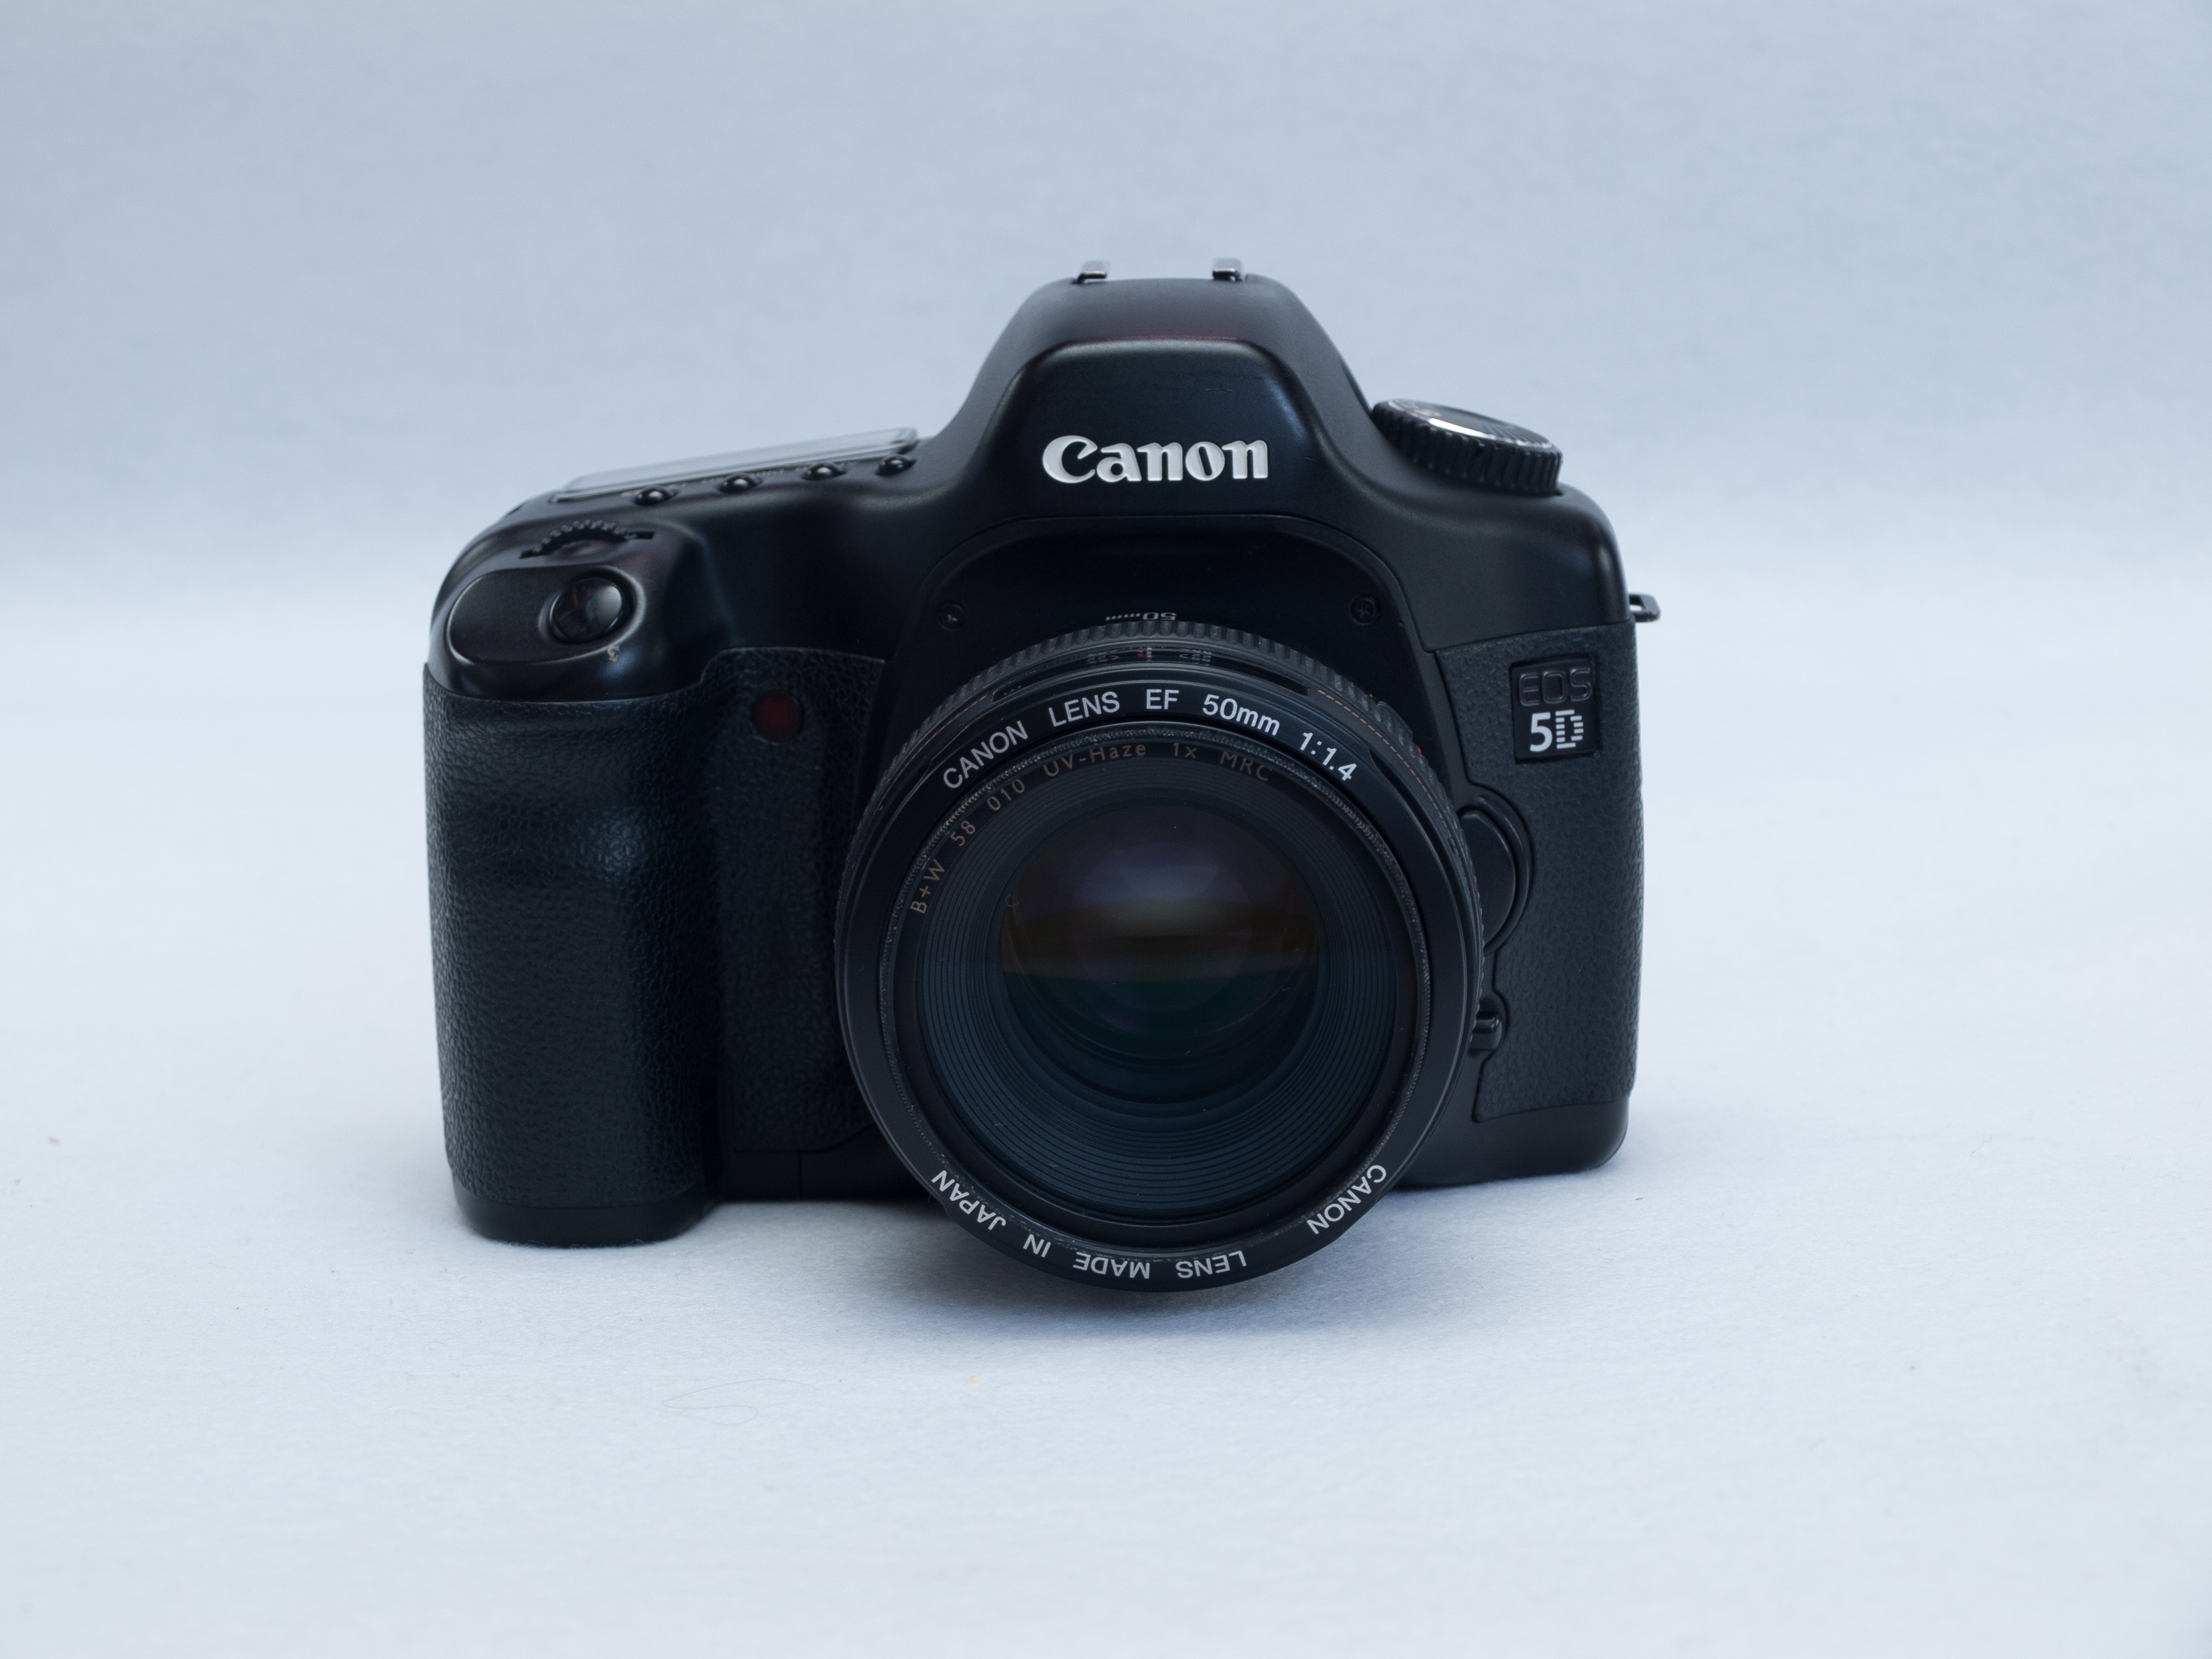
camera, photo, lens, reflex camera, digital camera, camera lens, digital slr, single lens reflex camera, cameras optics, canon eos 5d, electronic products